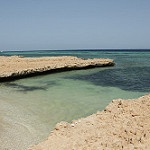
Label: sea